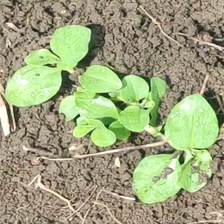
Weed species: Kena_(Commplina_benghalensio)